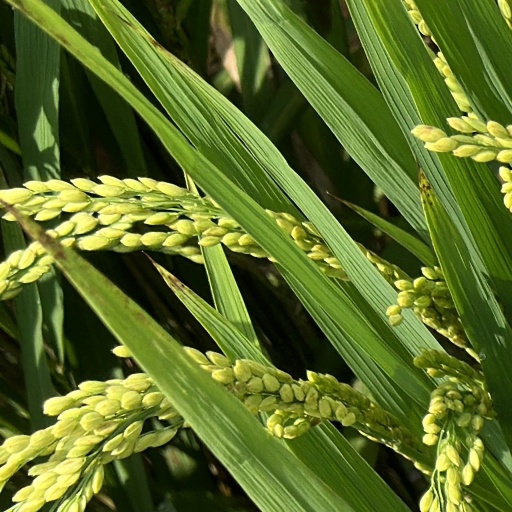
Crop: rice